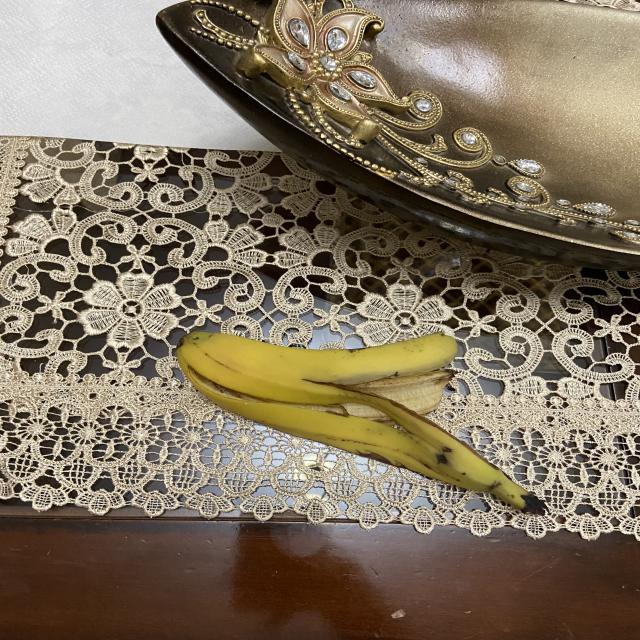
Label: bananas